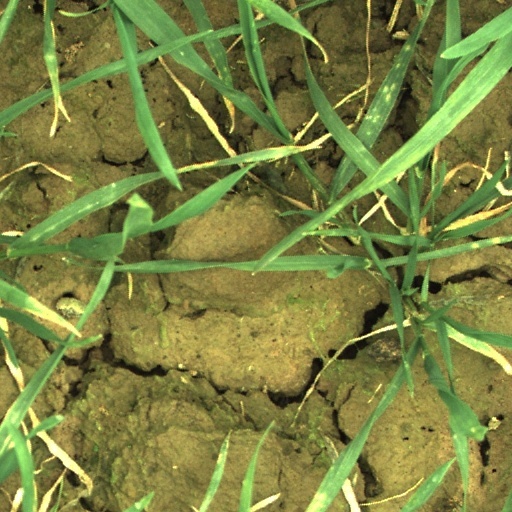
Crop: wheat